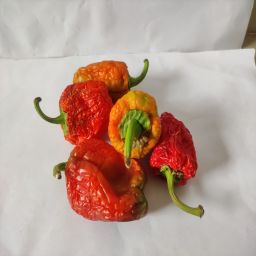
Crop: Bell Pepper
Quality: Dried